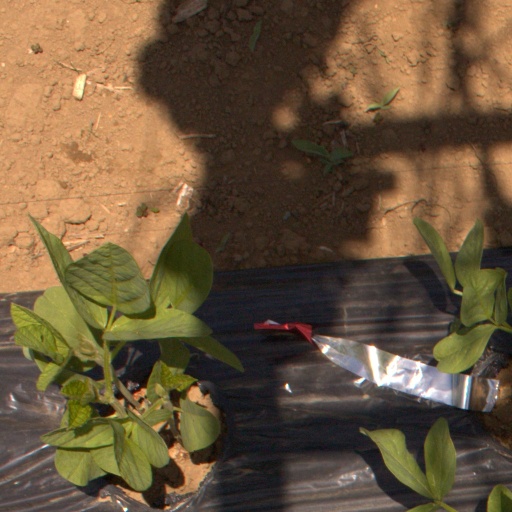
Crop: Jerusalem artichoke